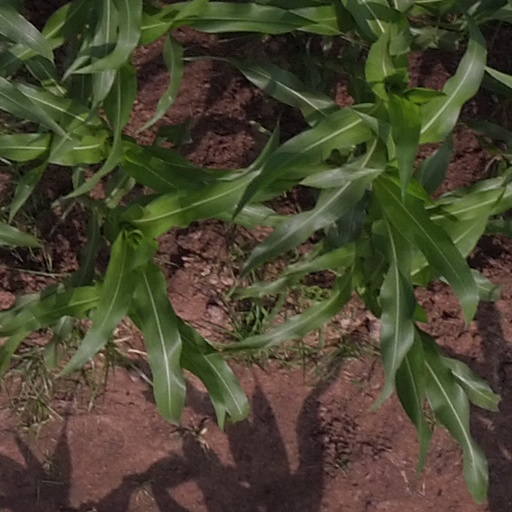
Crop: maize; corn